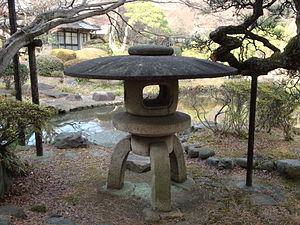
Shin-Edogawa garden est un jardin japonais situé près de la Kanda-gawa dans l'arrondissement de Bunkyō à Tokyo. Le nom signifie « jardin de la nouvelle rivière d'Edo » parce que la Kanda-gawa était appelée « rivière d'Edo » jusqu'en 1965.